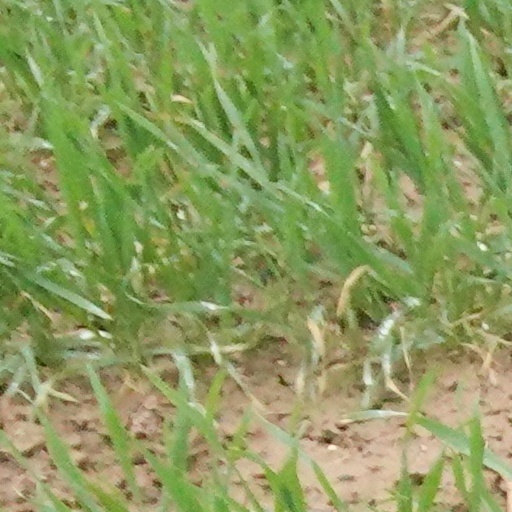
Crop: wheat